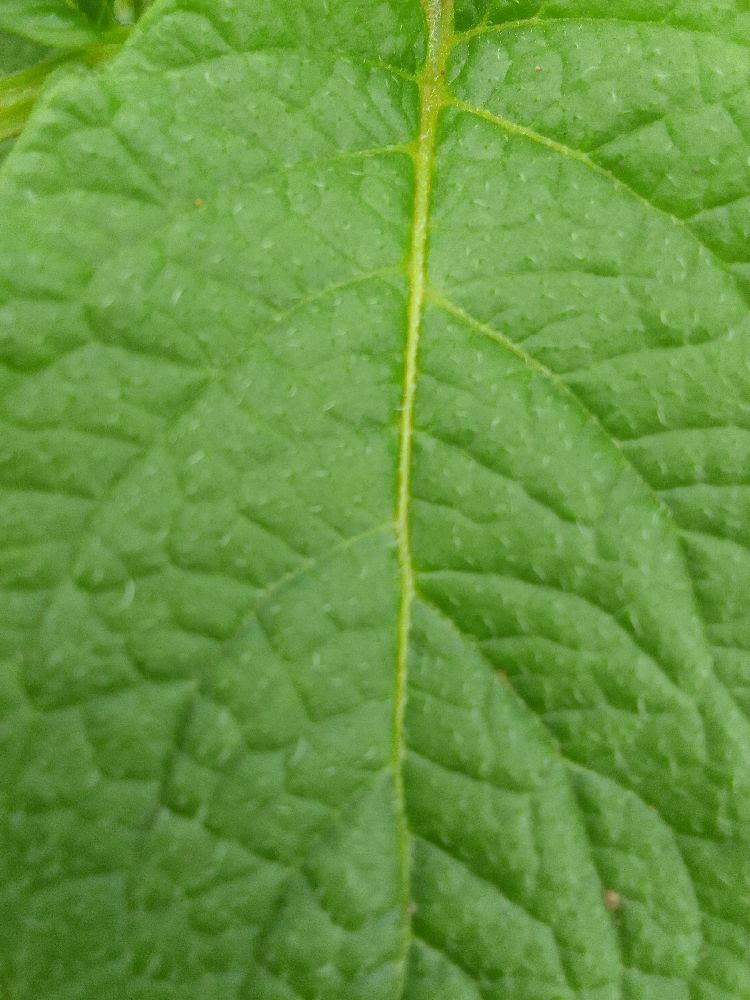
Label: Healthy